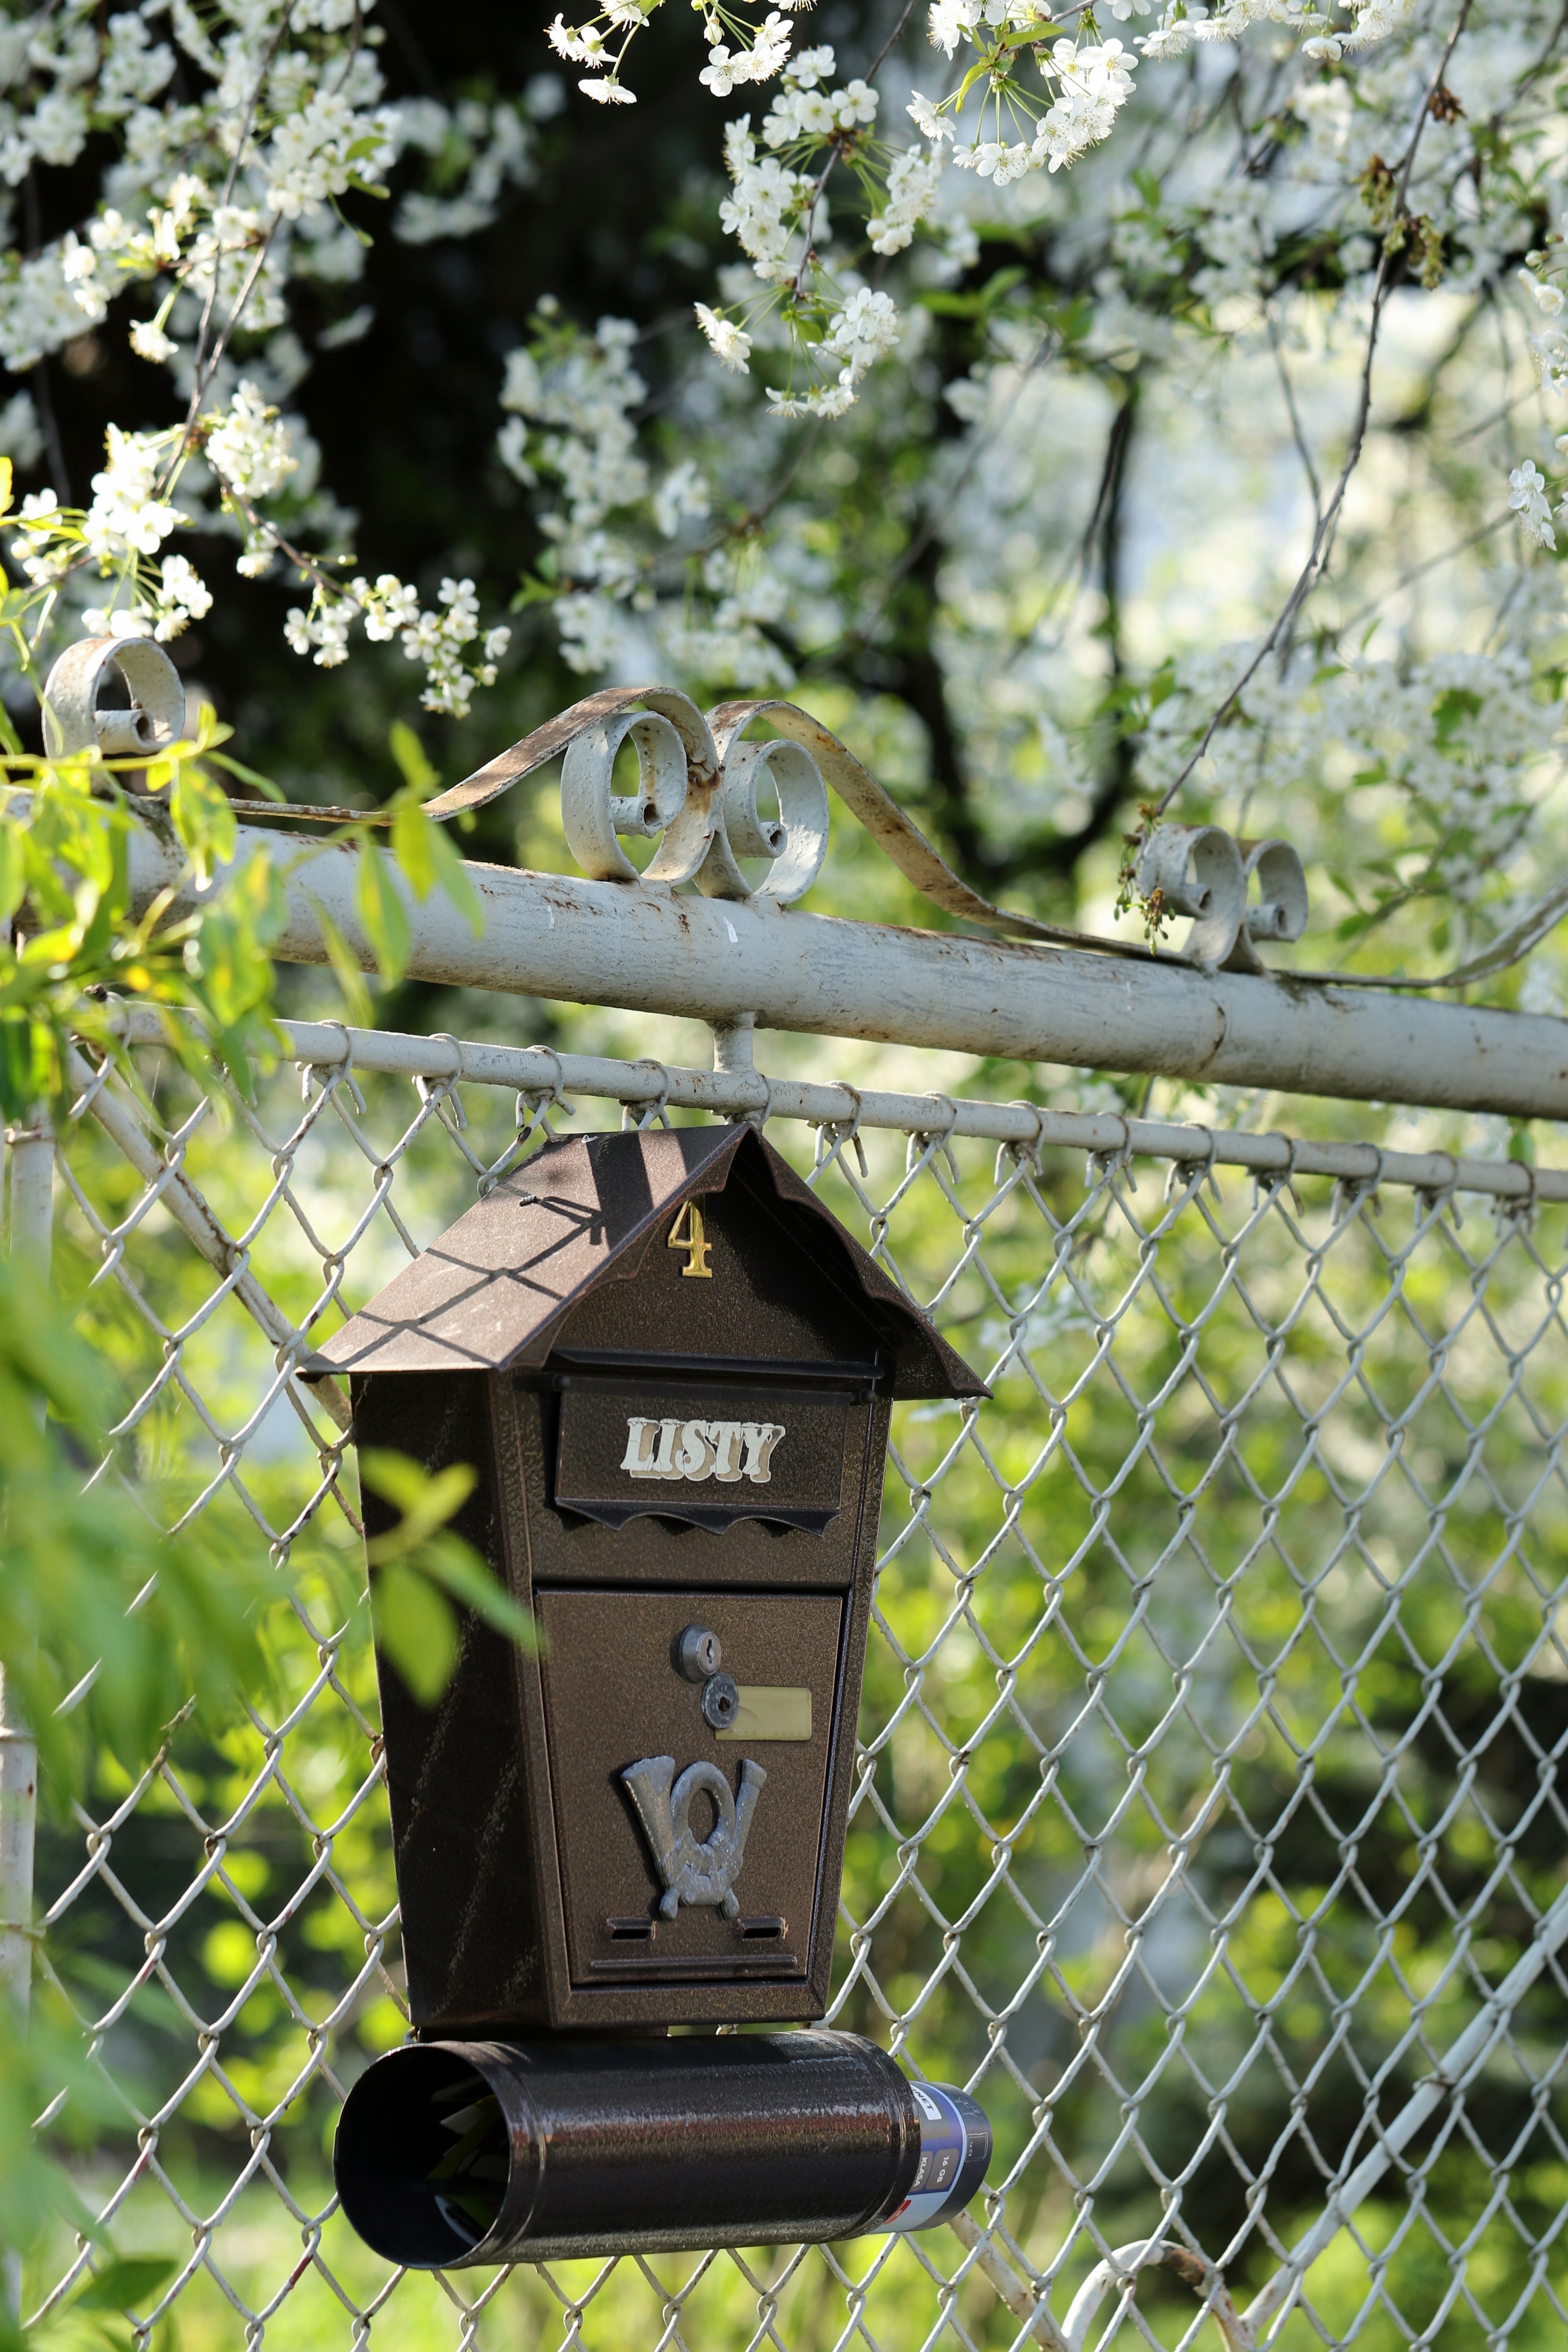
landscape, nature, flower, view, spring, green, letter, fencing, garden, mailbox, cherry, the fence, rays of the sun, enjoyable